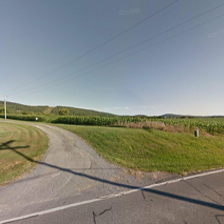
Label: streetView